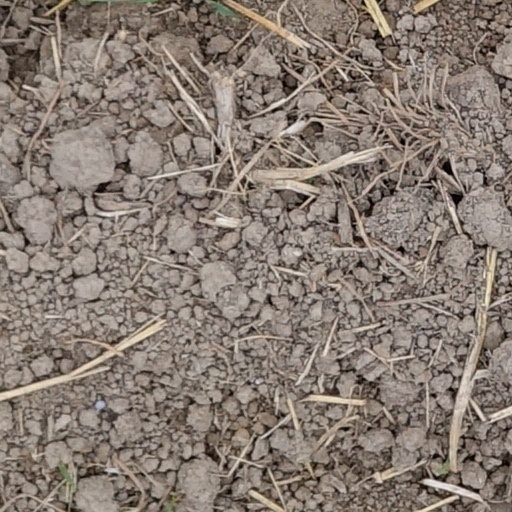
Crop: wheat